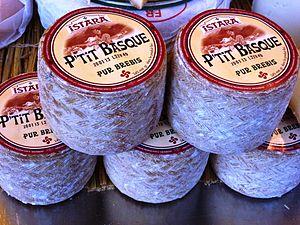
P'tit Basque est une marque commerciale du secteur agroalimentaire appartenant au groupe Lactalis désignant un fromage industriel commercialisé à partir de 1997.